Markus Kiesenebner

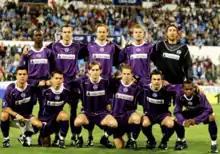
European UEFA Cup 2004/2005

Markus Kiesenebner played 16 times for the Austrian U16 national team and scored 3 goals, 22 caps for the Austrian U18 national team with 1 goal and 21 times for the Austrian U21 national team and he scored 3 times.